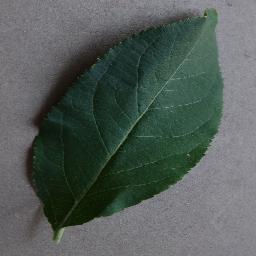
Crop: apple
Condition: healthy